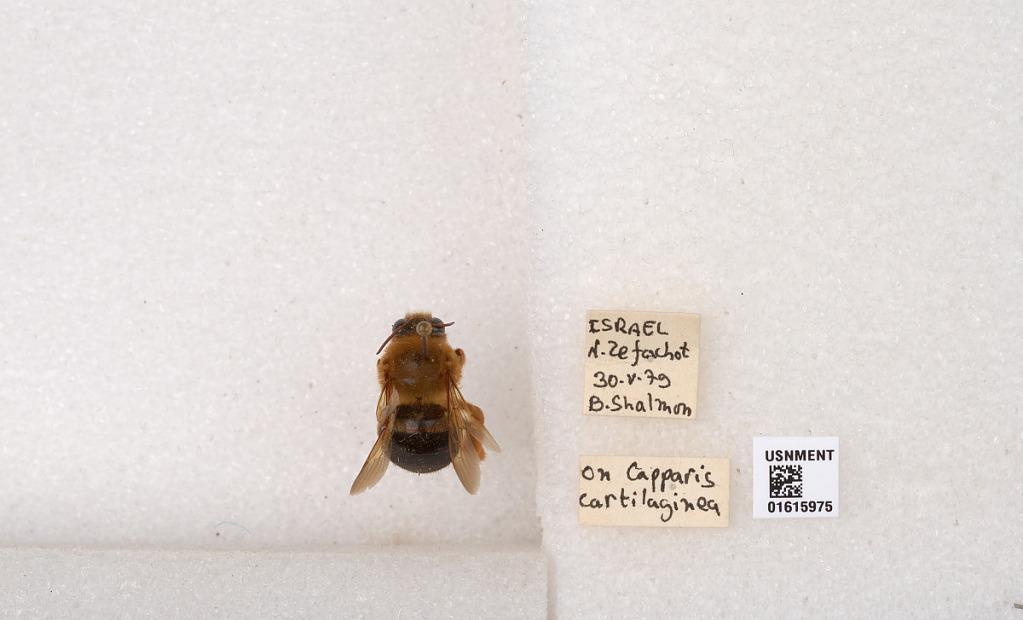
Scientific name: Xylocopa (Proxylocopa) rufa Friese
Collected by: H. Schwarz
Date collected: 1979-5-30
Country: Israel
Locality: N. Zefachot